Question: Please indicate a possible affordance area of the banana that can be used for eating
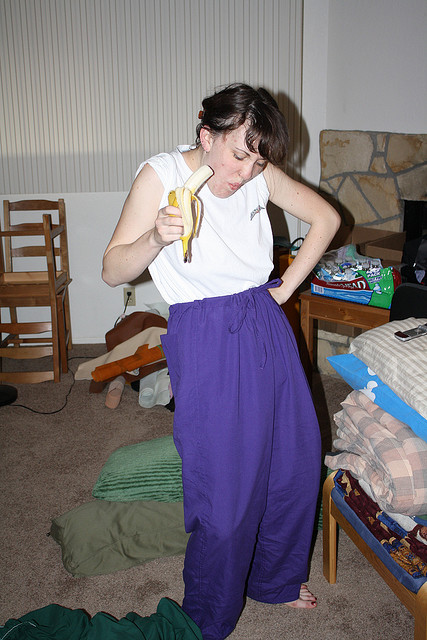
Answer: [165.981, 161.203, 214.102, 256.241]